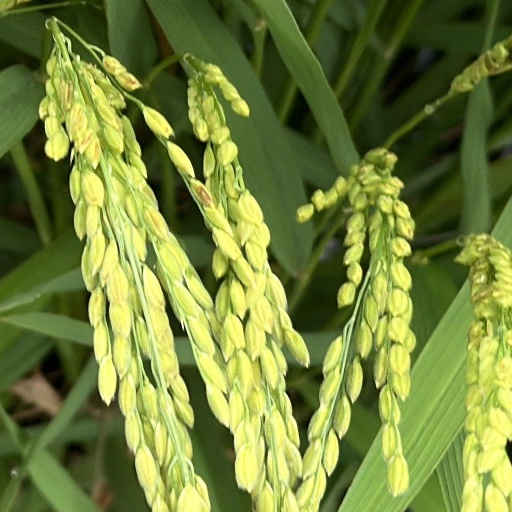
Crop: rice